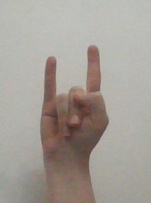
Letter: la